Gas chamber

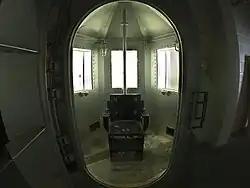
The former gas chamber at New Mexico State Penitentiary, used only once in 1960 and later replaced by lethal injection.

In search of more efficient killing methods, the Nazis experimented with using the hydrogen cyanide-based fumigant Zyklon B at the Auschwitz concentration camp. This method was adopted for mass-murder at the Auschwitz and Majdanek camps. Up to 6,000 victims were gassed with Zyklon B each day at Auschwitz.